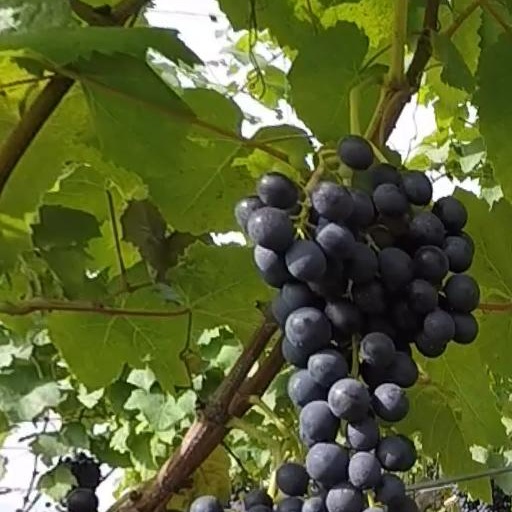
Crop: grape